Everything Is Copy

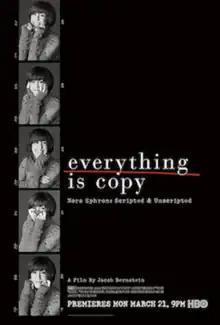

Everything Is Copy — Nora Ephron: Scripted & Unscripted is an American documentary film that premiered on March 21, 2016 on HBO. Directed and written by Jacob Bernstein and Nick Hooker, the film explores the life and legacy of legendary writer and film director Nora Ephron.